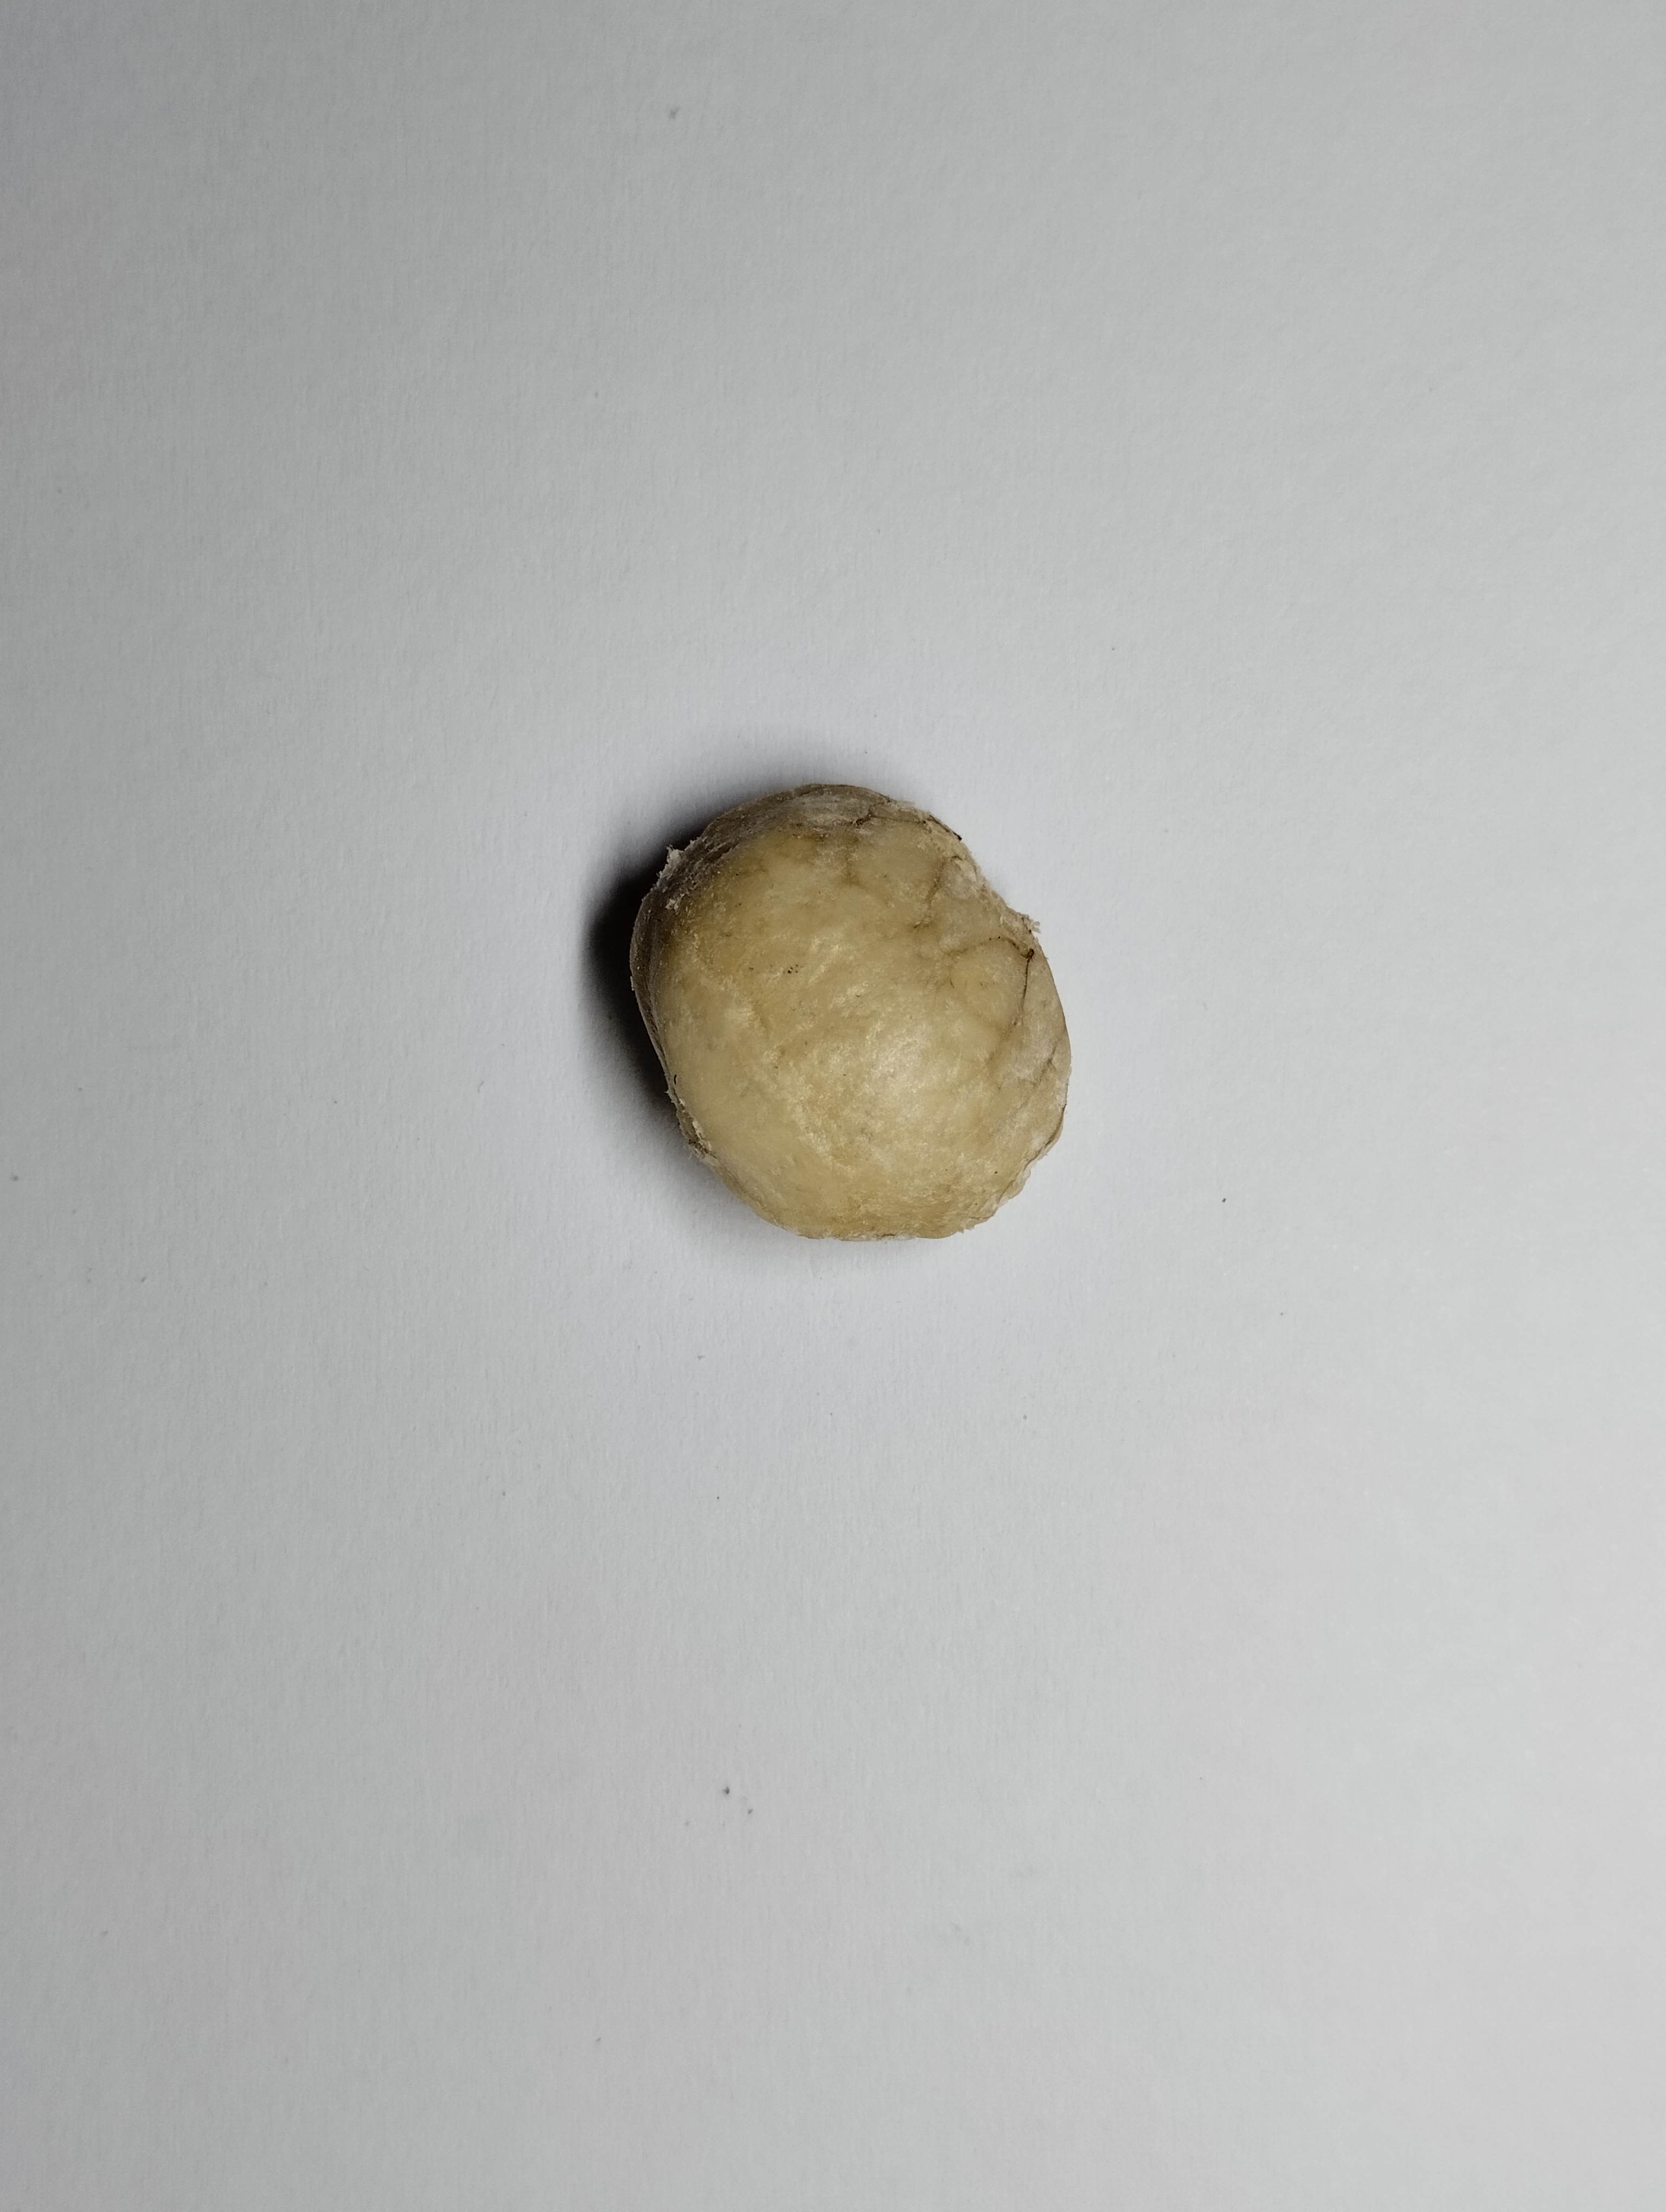
Label: bagus (good seed)